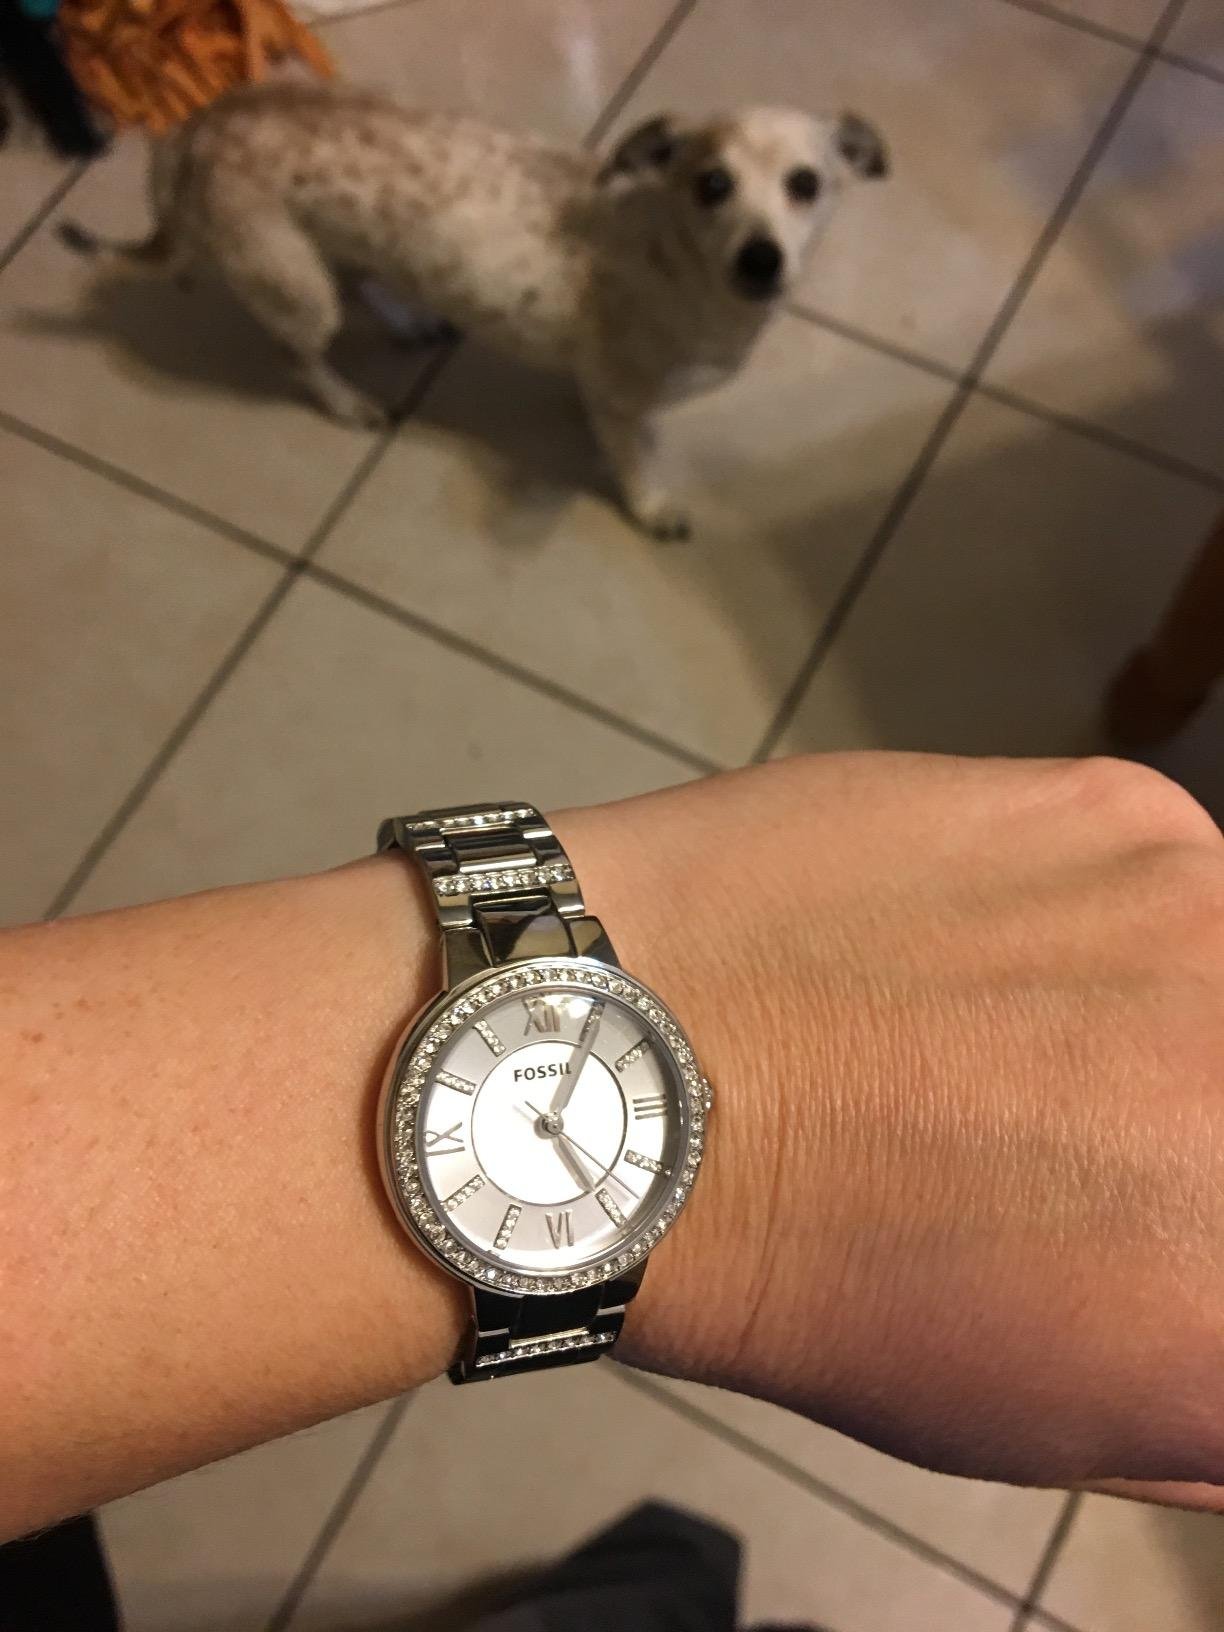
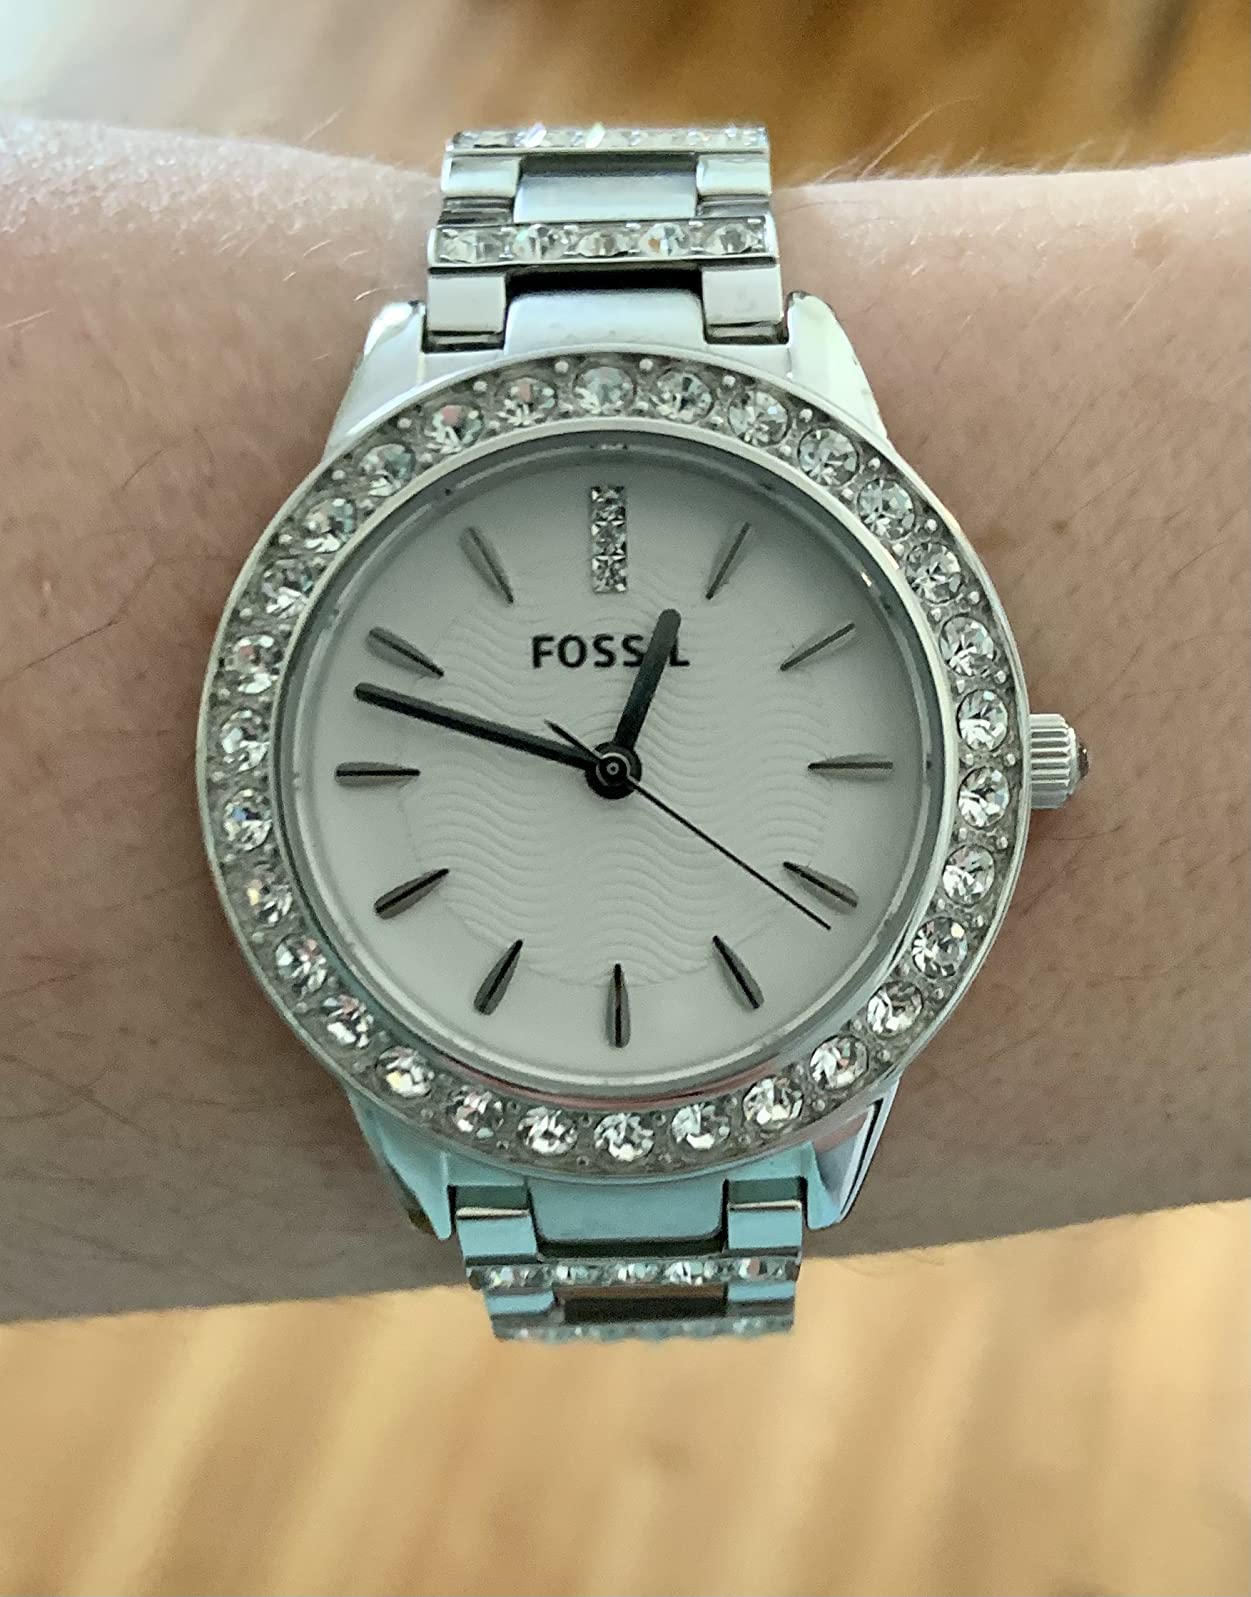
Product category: accessories_watch
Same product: no